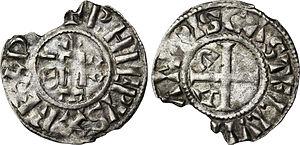
Nom de l'atelier
Philippe Iᵉʳ, né le 23 mai 1052 et mort le 29 juillet 1108 au château de Melun, est roi des Francs de 1060 à 1108, quatrième de la dynastie dite des Capétiens directs.